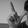
ASL letter: L